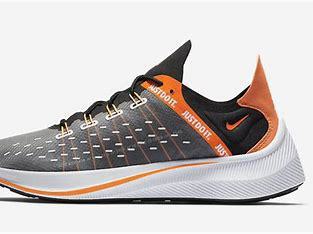
Brand: Nike
Model: Exp X14